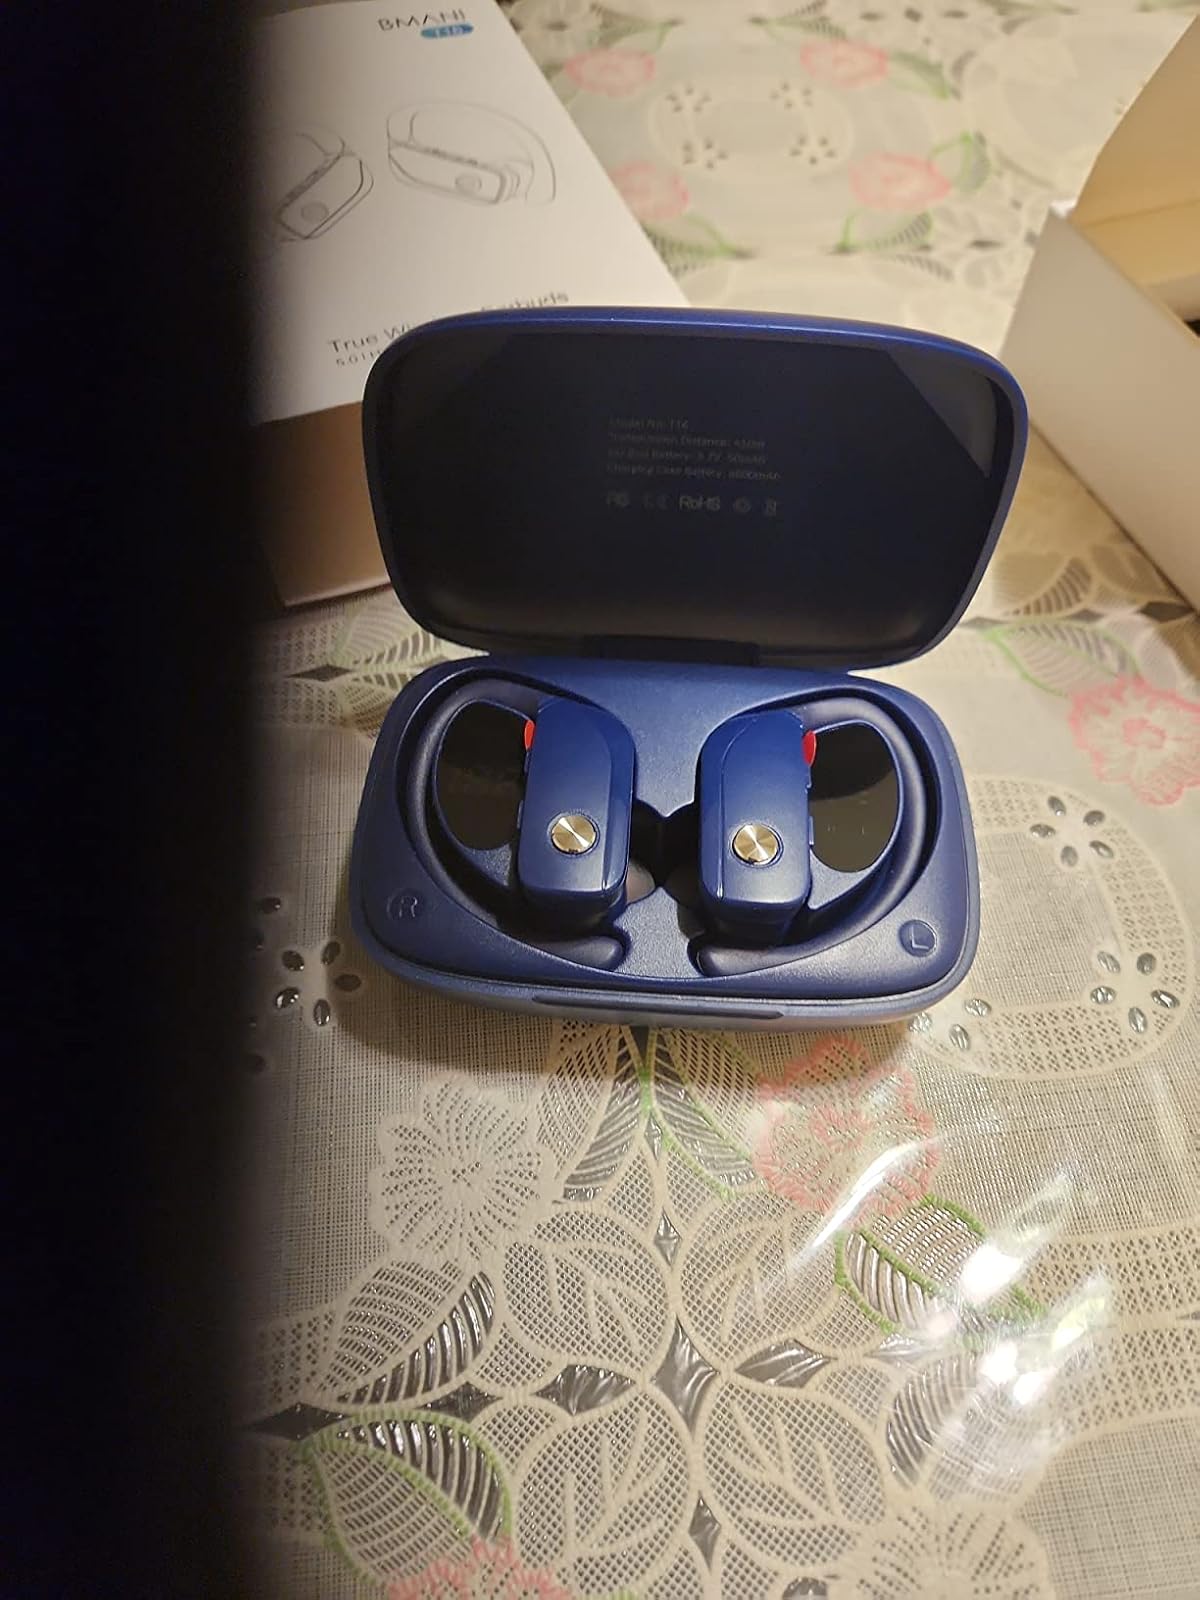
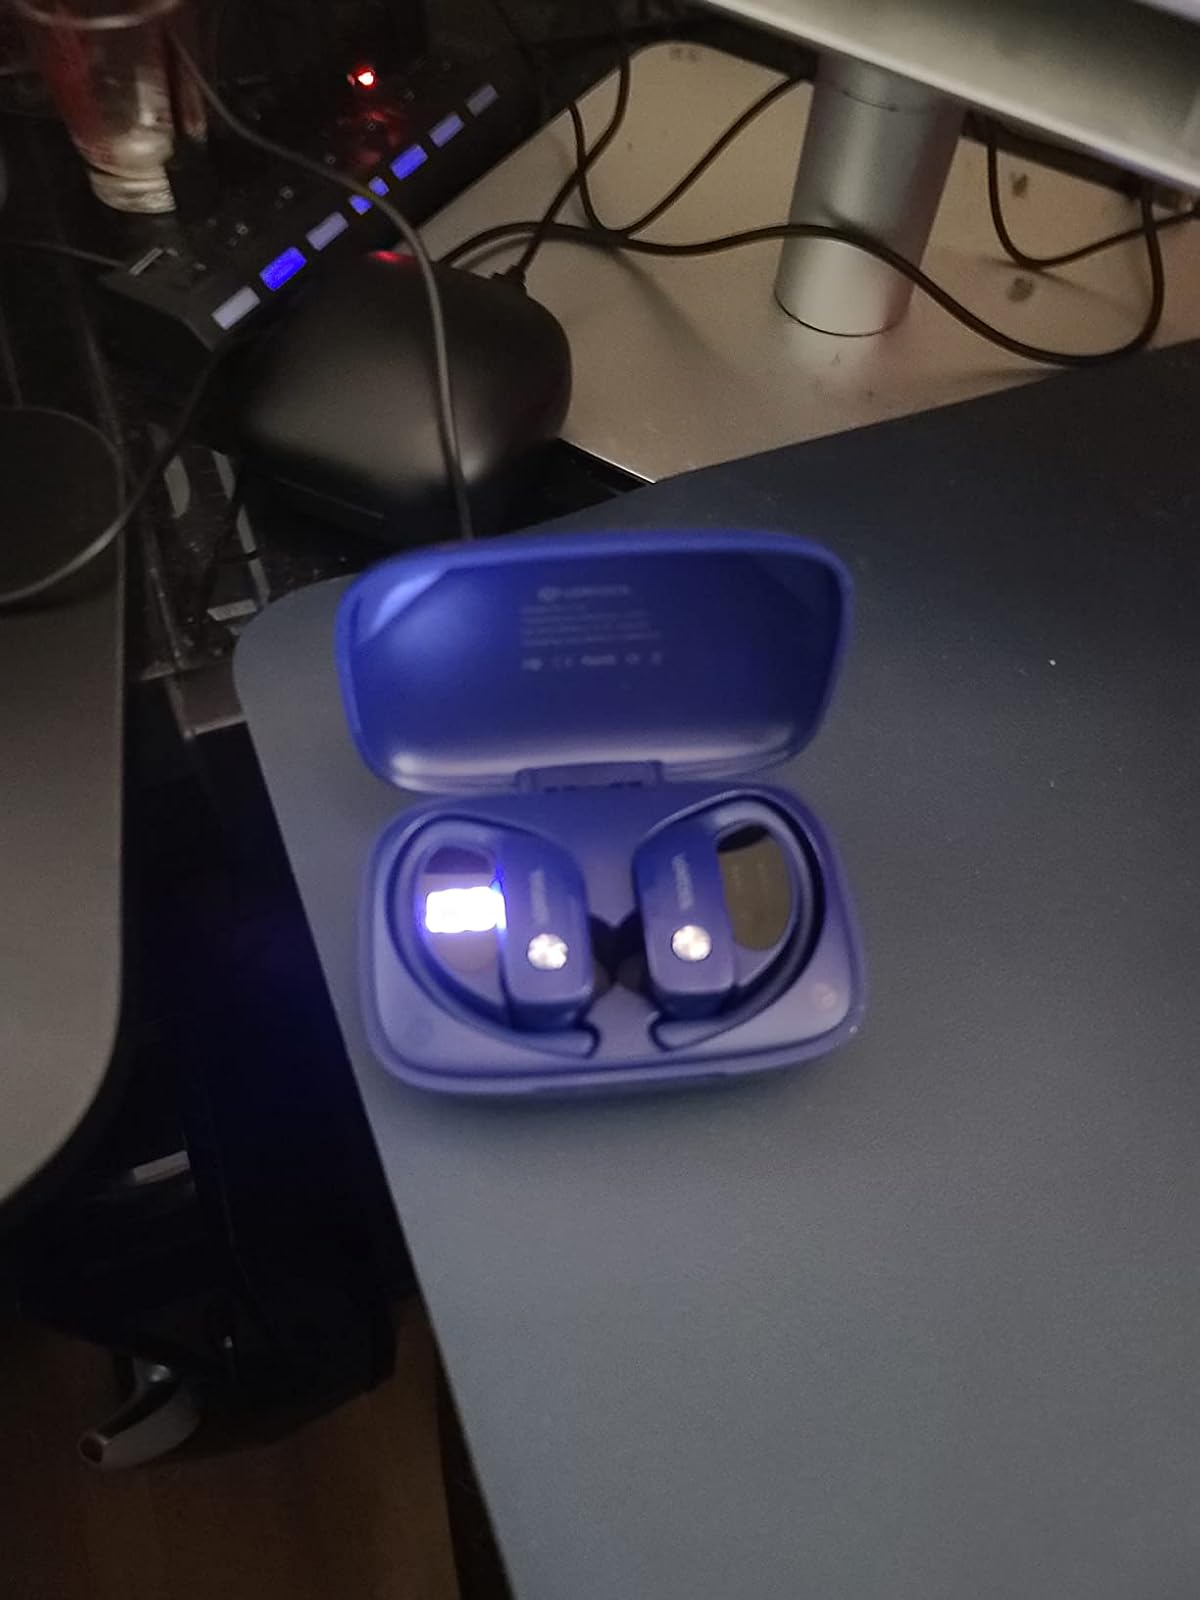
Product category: earbuds
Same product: yes